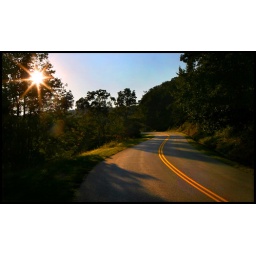
A road winds around a curve in the mountain along the Blue Ridge Parkway in Virginia.